Theodor Storm

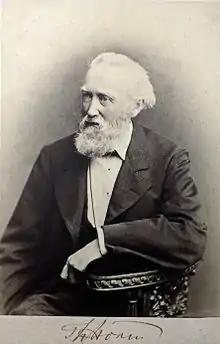
Theodor Storm

Hans Theodor Woldsen Storm (14 September 18174 July 1888), commonly known as Theodor Storm, was a German-Frisian writer and poet. He is considered to be one of the most important figures of German realism.